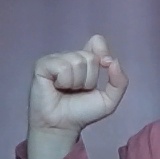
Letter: fa